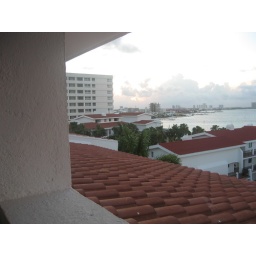
hint of pink in the clouds